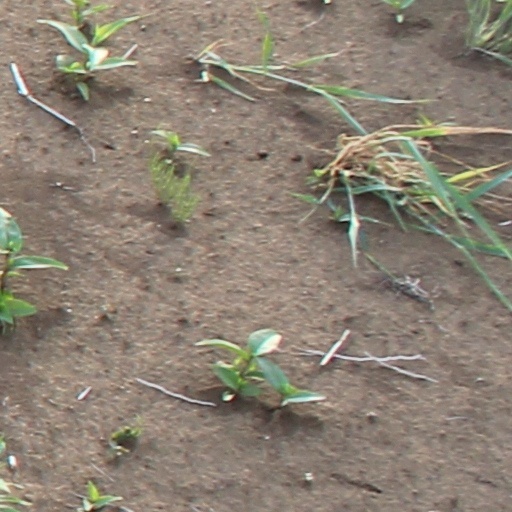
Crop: wheat